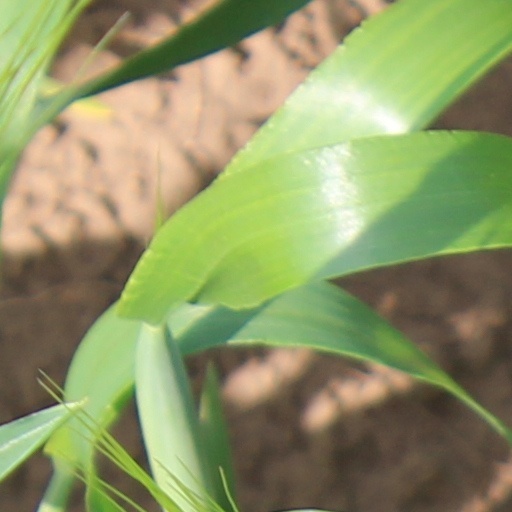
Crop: wheat